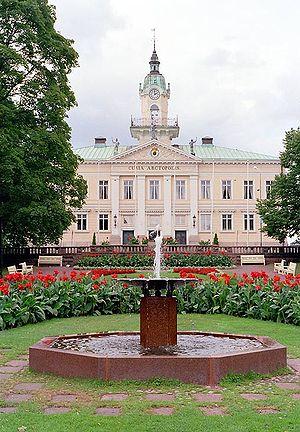
La ville de Pori, en Finlande, est subdivisé en 92 quartiers.
Pori, Biornebourg en français est une ville du sud-ouest de la Finlande, dans la province de Finlande occidentale et la région du Satakunta. La ville est peuplée de 76 200 habitants, 98 % ont pour langue maternelle le finnois, seulement 0,5 % ont le suédois. La ville organise en outre Pori Jazz, créé en 1966.